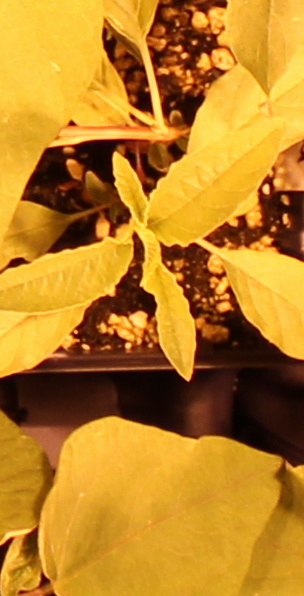
Label: Waterhemp